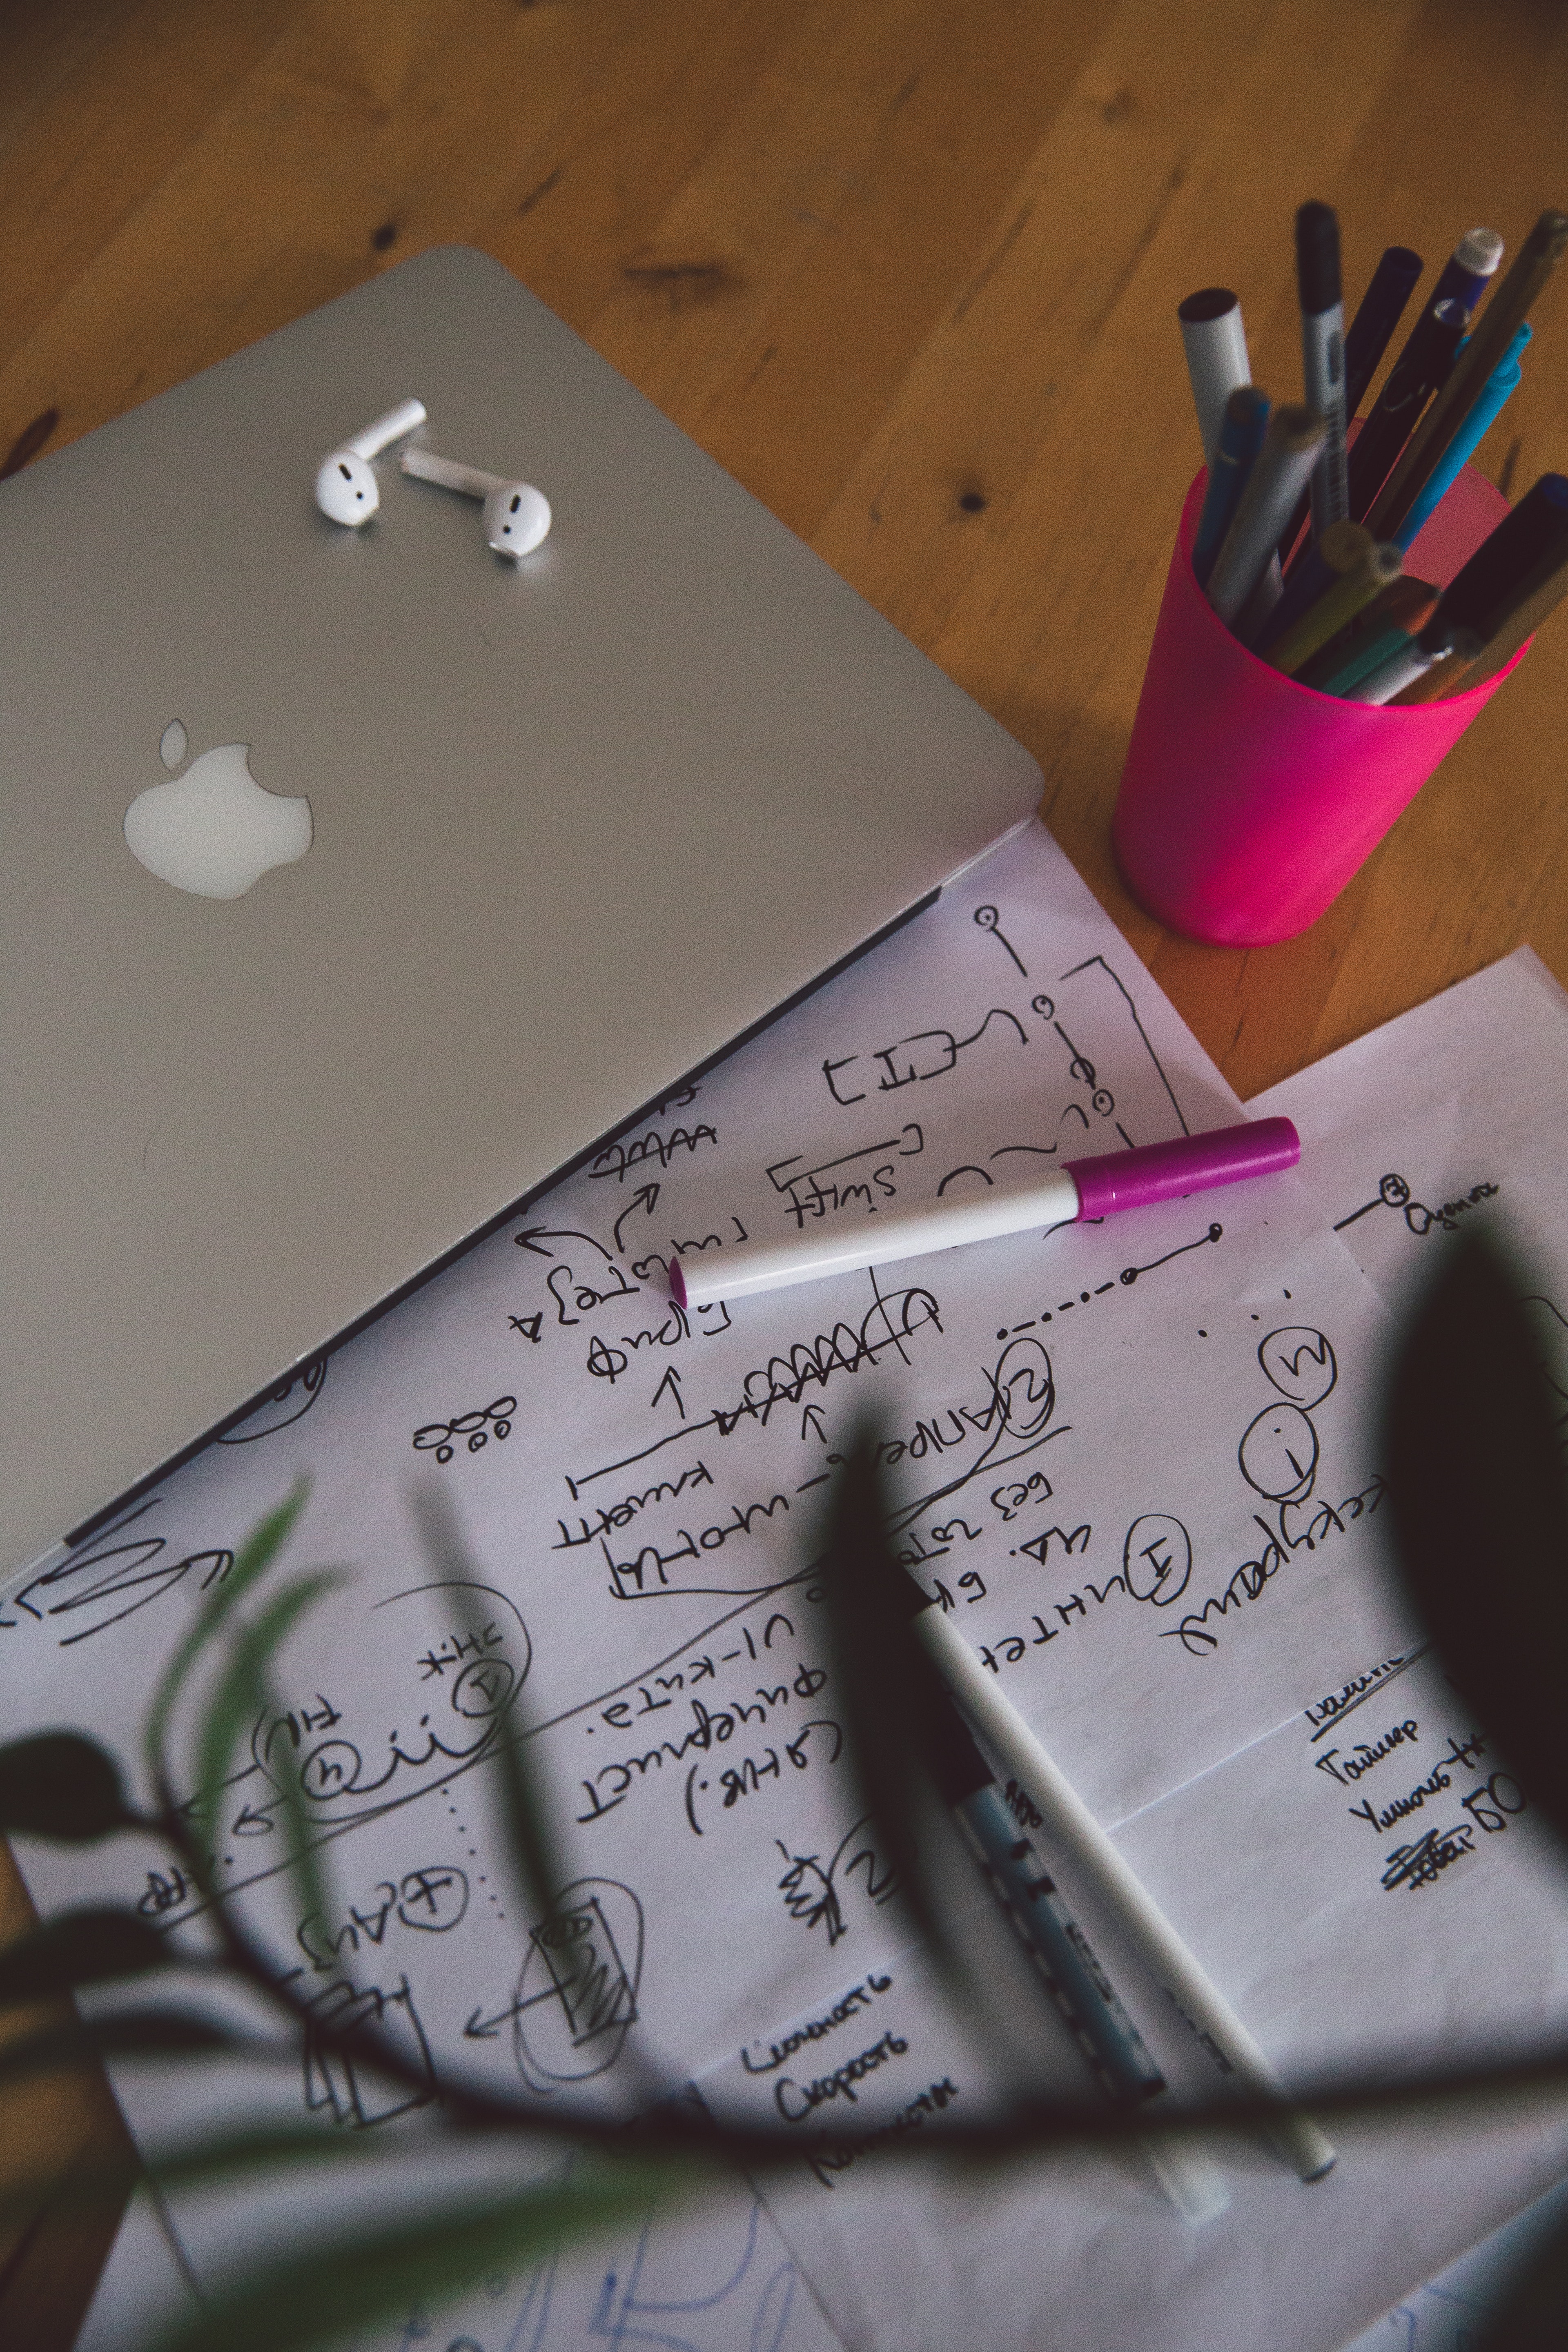
book, design, Material property, hand, font, handwriting, paper, writing, finger, drawing, illustration